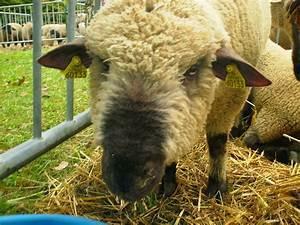
sheep